Leiden University Library

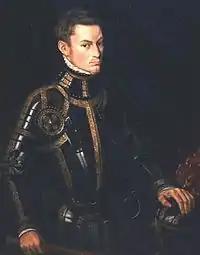
William I, Prince of Orange, main leader of the Dutch revolt against the Spanish, founder of Leiden University, donated the first book to the library, a copy of the Polyglot Bible. Copy of a painting by Antonio Moro, dating from 1555.

The 16th-century Dutch Revolt against the Habsburgs created a new country with a new religion. Soon, the need for a seat of higher learning was felt and in 1575 Leiden University was founded with the spoils from a confiscated Catholic monastery nearby.